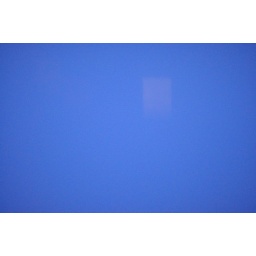
window in the sky